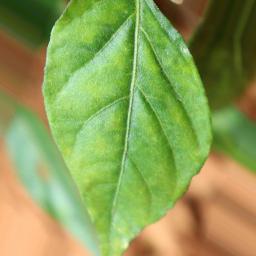
Label: healthy